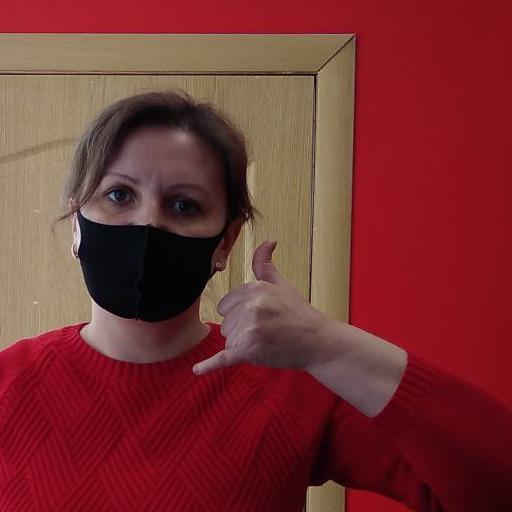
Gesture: call